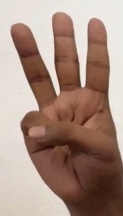
ASL sign: 6